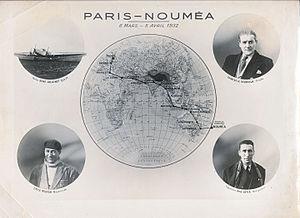
Photomontage
Les réseaux de transport en Nouvelle-Calédonie sont soumis à un certain nombre de contraintes géographiques : l'insularité, le climat, l'éloignement de la Métropole, l'aspect relativement étendu de l'île principale ou encore la présence sur pratiquement toute la longueur de cette dernière de la Chaîne centrale. S'y ajoute l'absence d'alternative à la route dans les transports intérieurs, à l'exception des liaisons maritimes inter-îles ou d'un circuit aérien domestique encore limité.
Le raid Paris Nouméa de 1932 constitue la première liaison aérienne jamais réalisée entre la France et la Nouvelle-Calédonie. L’exploit a été réalisé de Paris à Nouméa grâce au Couzinet 33 Biarritz, entre le 6 mars au 5 avril 1932. L'équipage était composé de Charles de Verneilh, Max Dévé et Émile Munch.